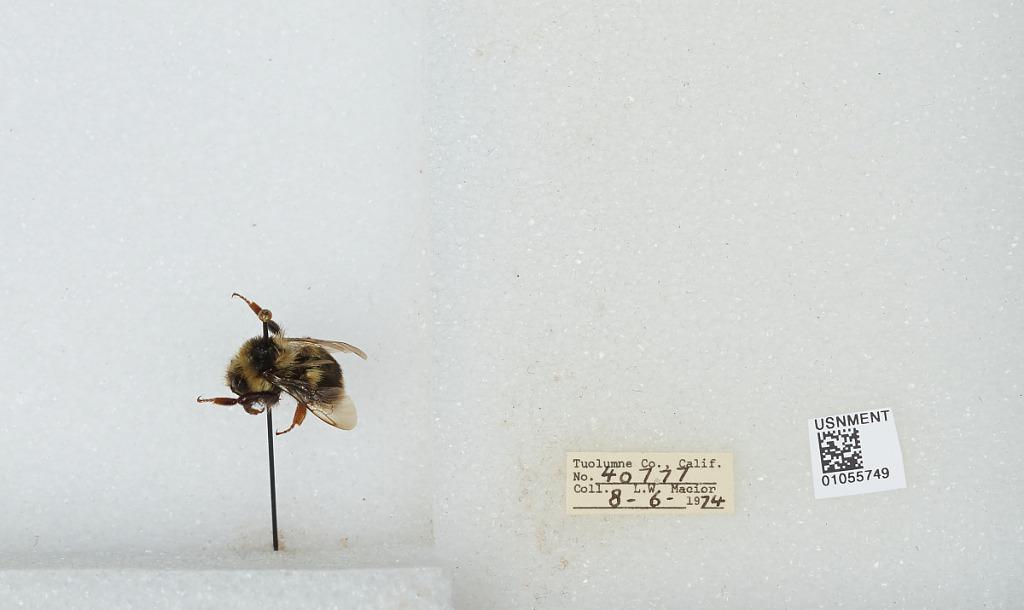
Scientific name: Bombus bifarius nearcticus
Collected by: L. Macior
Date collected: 1974-8-6
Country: United States
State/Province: California
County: Tuolumne
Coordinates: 38.02, -119.93